Kyle Farnsworth

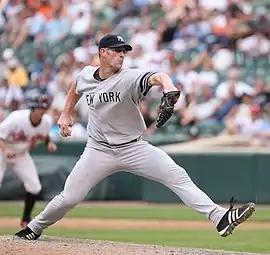
Farnsworth pitching for the New York Yankees in .

Following the season, Farnsworth signed with the New York Yankees, replacing Tom Gordon as the team's primary set-up man. The deal, worth $17 million over three years, was the second-highest offer Farnsworth received. The Texas Rangers reportedly offered a three-year, $16.5 million contract with a vesting option that would have taken the deal to $21 million, plus incentives.